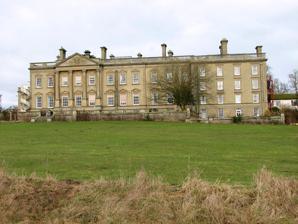
Building: Riddlesworth Hall
Country: United Kingdom
Year built: 1792
Manor in Riddlesworth, England Riddlesworth Hall Alternative names Riddlesworth Hall School General information Type Manor Town or city Riddlesworth Country England Completed 1792 Client Silvanus Bevan III Design and construction Architect(s) Thomas Leverton References www .riddlesworthhall .com Riddlesworth Hall is a country house, and was formerly used as a boarding school . It is located in Riddlesworth , Norfolk , England . History It was acquired by Silvanus Bevan III (1743–1830) in 1792. It later became the seat of the Compton-Thornhill baronets , including Sir Thomas Thornhill, 1st Baronet (1837–1900) and Sir Anthony John Compton-Thornhill, 2nd Baronet (1868–1949). The second baronet had no heirs and the hall was converted for use as a school. Architecture It was designed by architect Thomas Leverton (1743–1824) as a Georgian style three-storey manor house in 1792. It is surrounded by 12 hectares of parkland. It was listed by English Heritage as a Grade II building on 21 July 1951. Riddlesworth Hall Preparatory School Riddlesworth Hall Preparatory School Address Hall Lane Diss Norfolk , IP22 2TA England Information Type Preparatory school Day & Boarding Religious affiliation(s) Church of England Established 1946 Closed 2023 Department for Education URN 121221 Tables Ofsted Reports Gender Coeducational Age 2 to 13 Houses 4 Website http://www.riddlesworthhall.com/ In 1946, Riddlesworth Hall School was established as a predominantly girls' school but later catered to both boys and girls aged 2 to 13. In October 2015 it was announced that Riddlesworth had joined the Confucius International Education Group, which runs several international schools in China, Spain & USA. Riddlesworth was rebranded Confucius International School-Riddlesworth Hall (CISRH) as a result. The school ithen underwent a refurbishment and development programme. Full and part-time boarding was available for children from age 7. Enrollment was intentionally kept small.. Pupils were allocated to four houses , which were named after prominent British women. Points were awarded for "achievement, effort, behavior and generosity of spirit". House Colour Namesake Aylward Gladys Aylward , missionary Cavell Edith Cavell , nurse Fry Elizabeth Fry , reformer Nightingale Florence Nightingale , nurse Notable former pupils include Diana, Princess of Wales The school was formally closed in April 2023. References